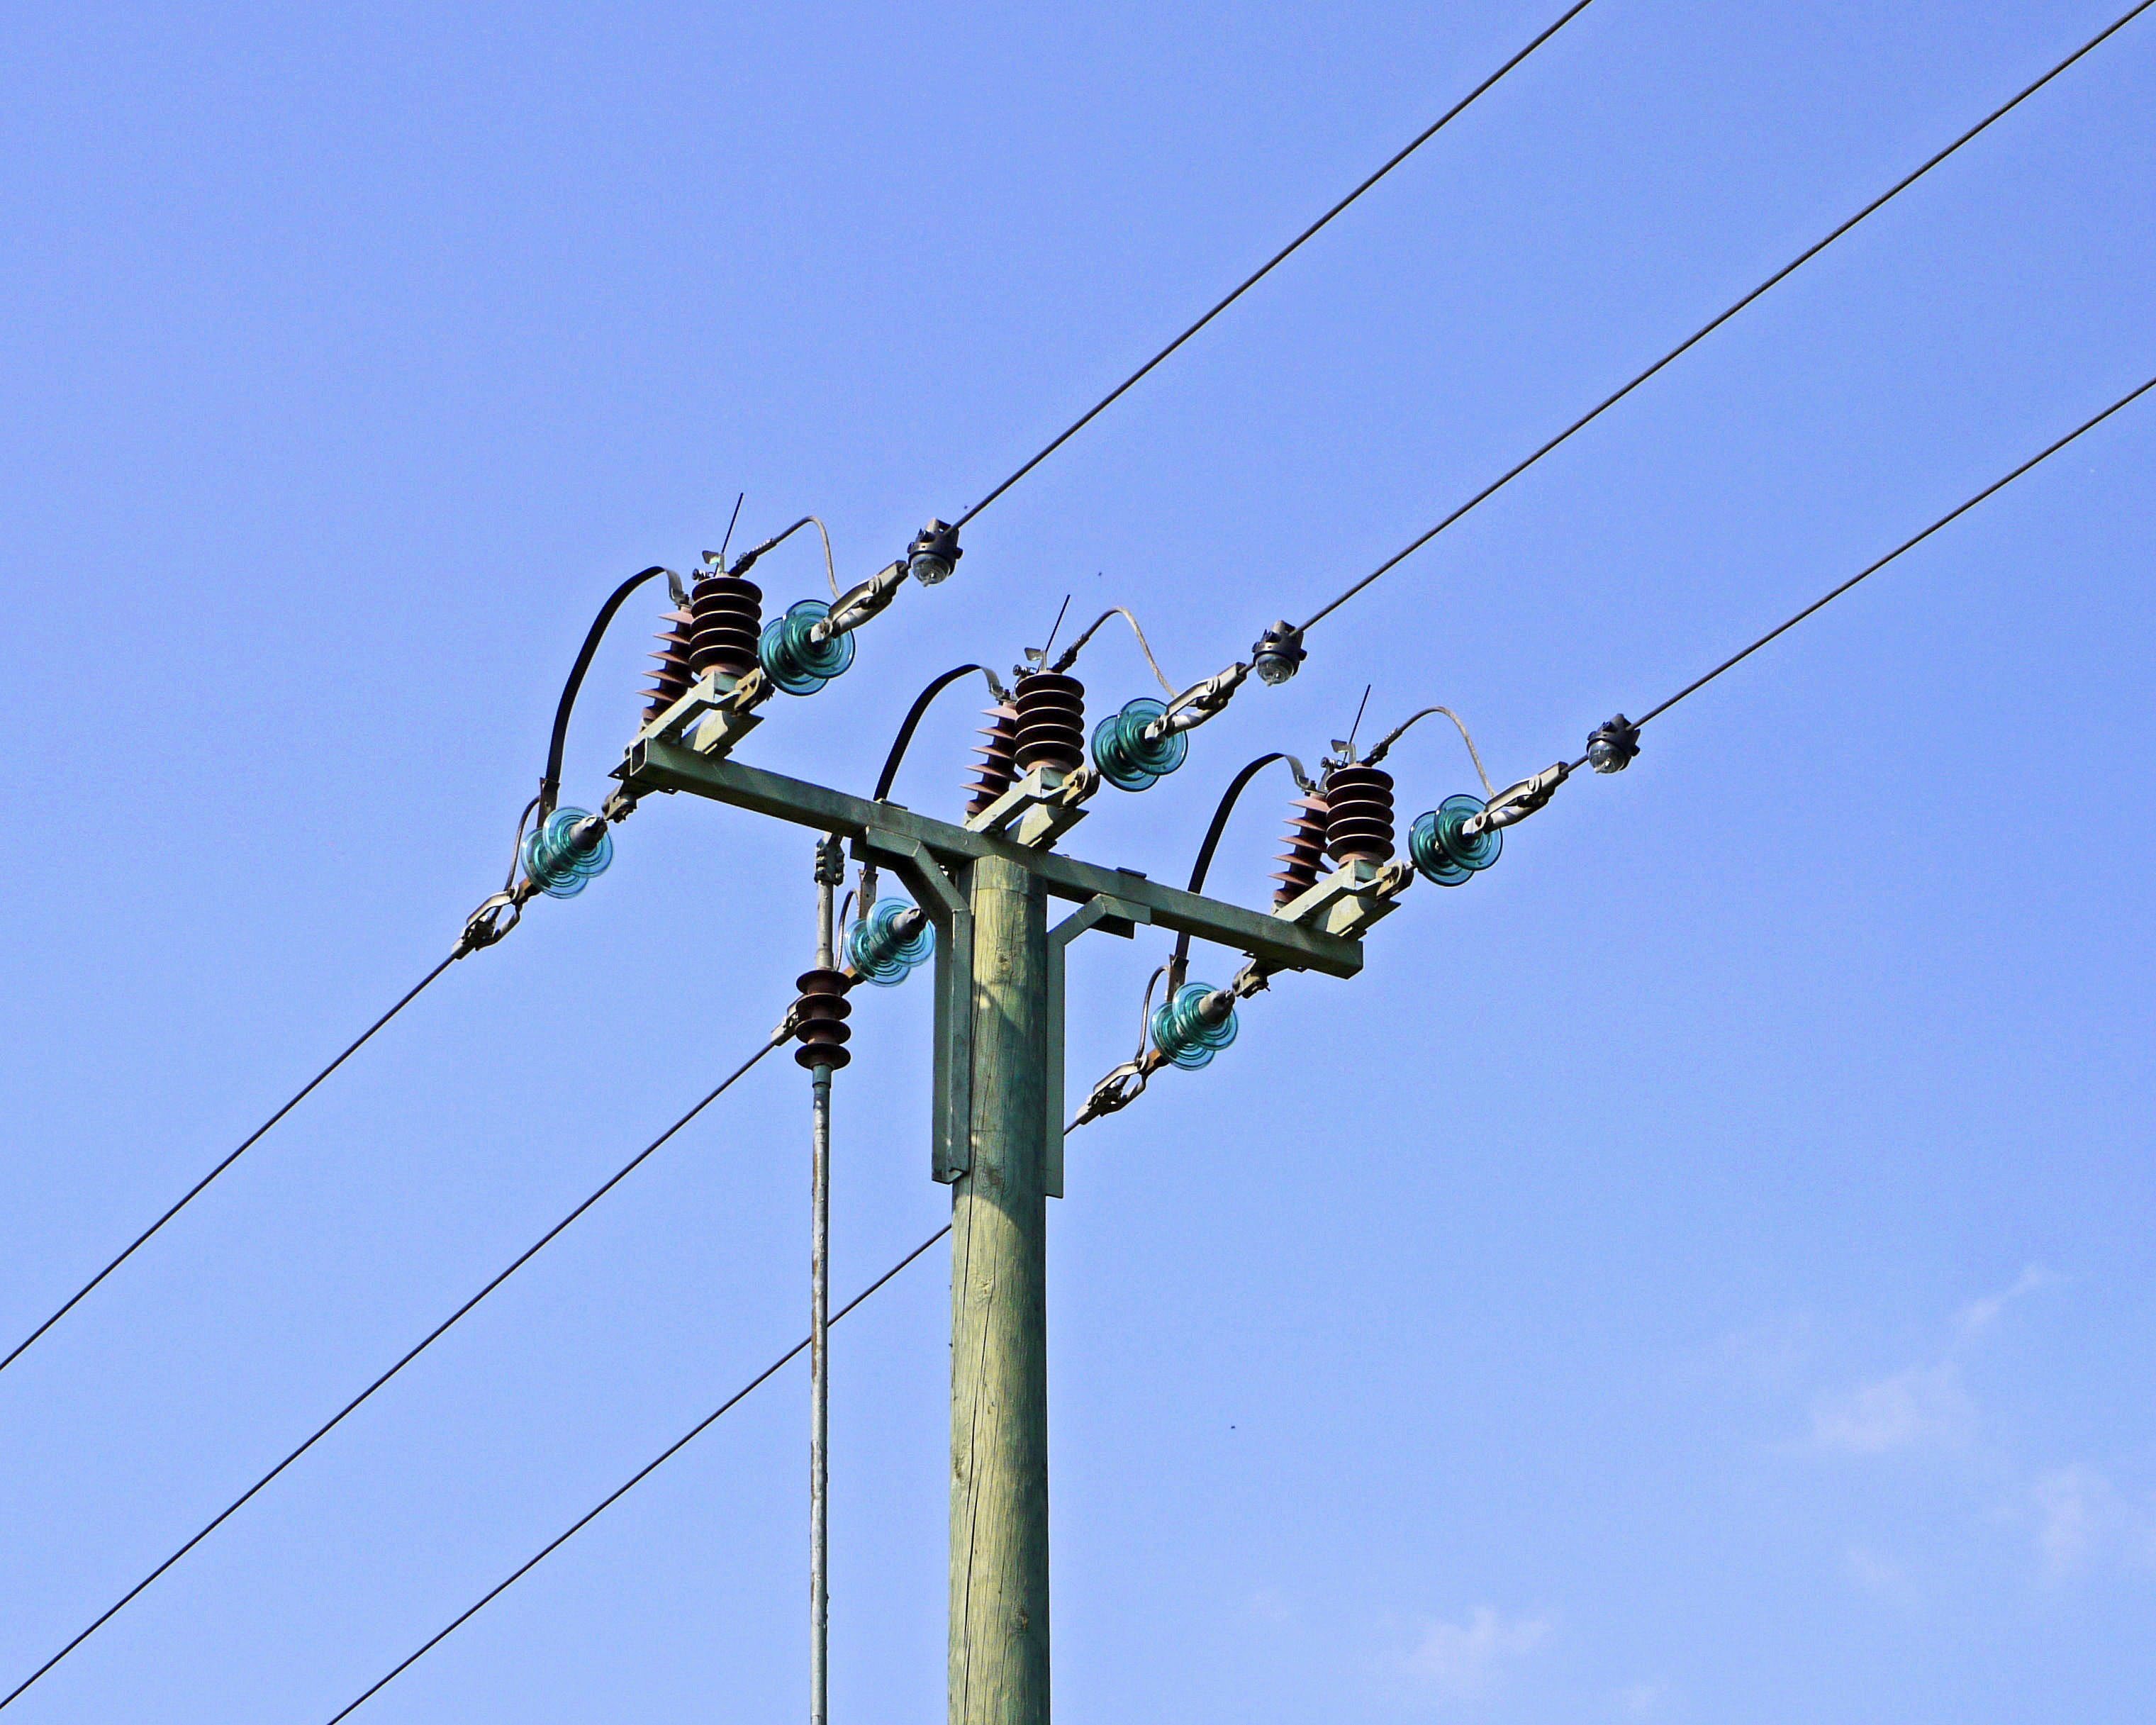
sky, technology, rural, line, power line, mast, street light, electricity, lighting, energy, high voltage, switch, current, pylon, power, light fixture, strommast, power supply, insulators, separator, medium voltage, connection point, wooden mast, 30kv, supply line, connection head, man made object, outdoor structure, electrical supply, electronics accessory, overhead power line